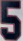
Number: 5